Saya no Uta: The Song of Saya

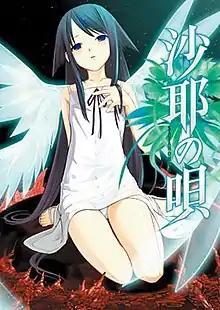

, also known as The Song of Saya, is a horror "eroge" visual novel. It was developed by Nitroplus and was first released only in Japan in December 2003, it follows the story of a young student who suffers bizarre cognitive disorder-like symptoms that progress into constant horrific visual scenery that occurred after enduring a car accident that killed his entire family, sans himself. The original plot was written by Gen Urobuchi, who took inspiration from reading Lovecraft novels during a lonely time in his life.